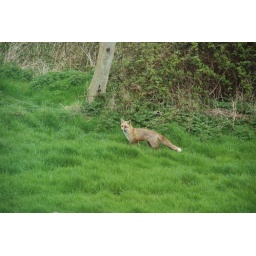
spotted by jon in the field behind my house